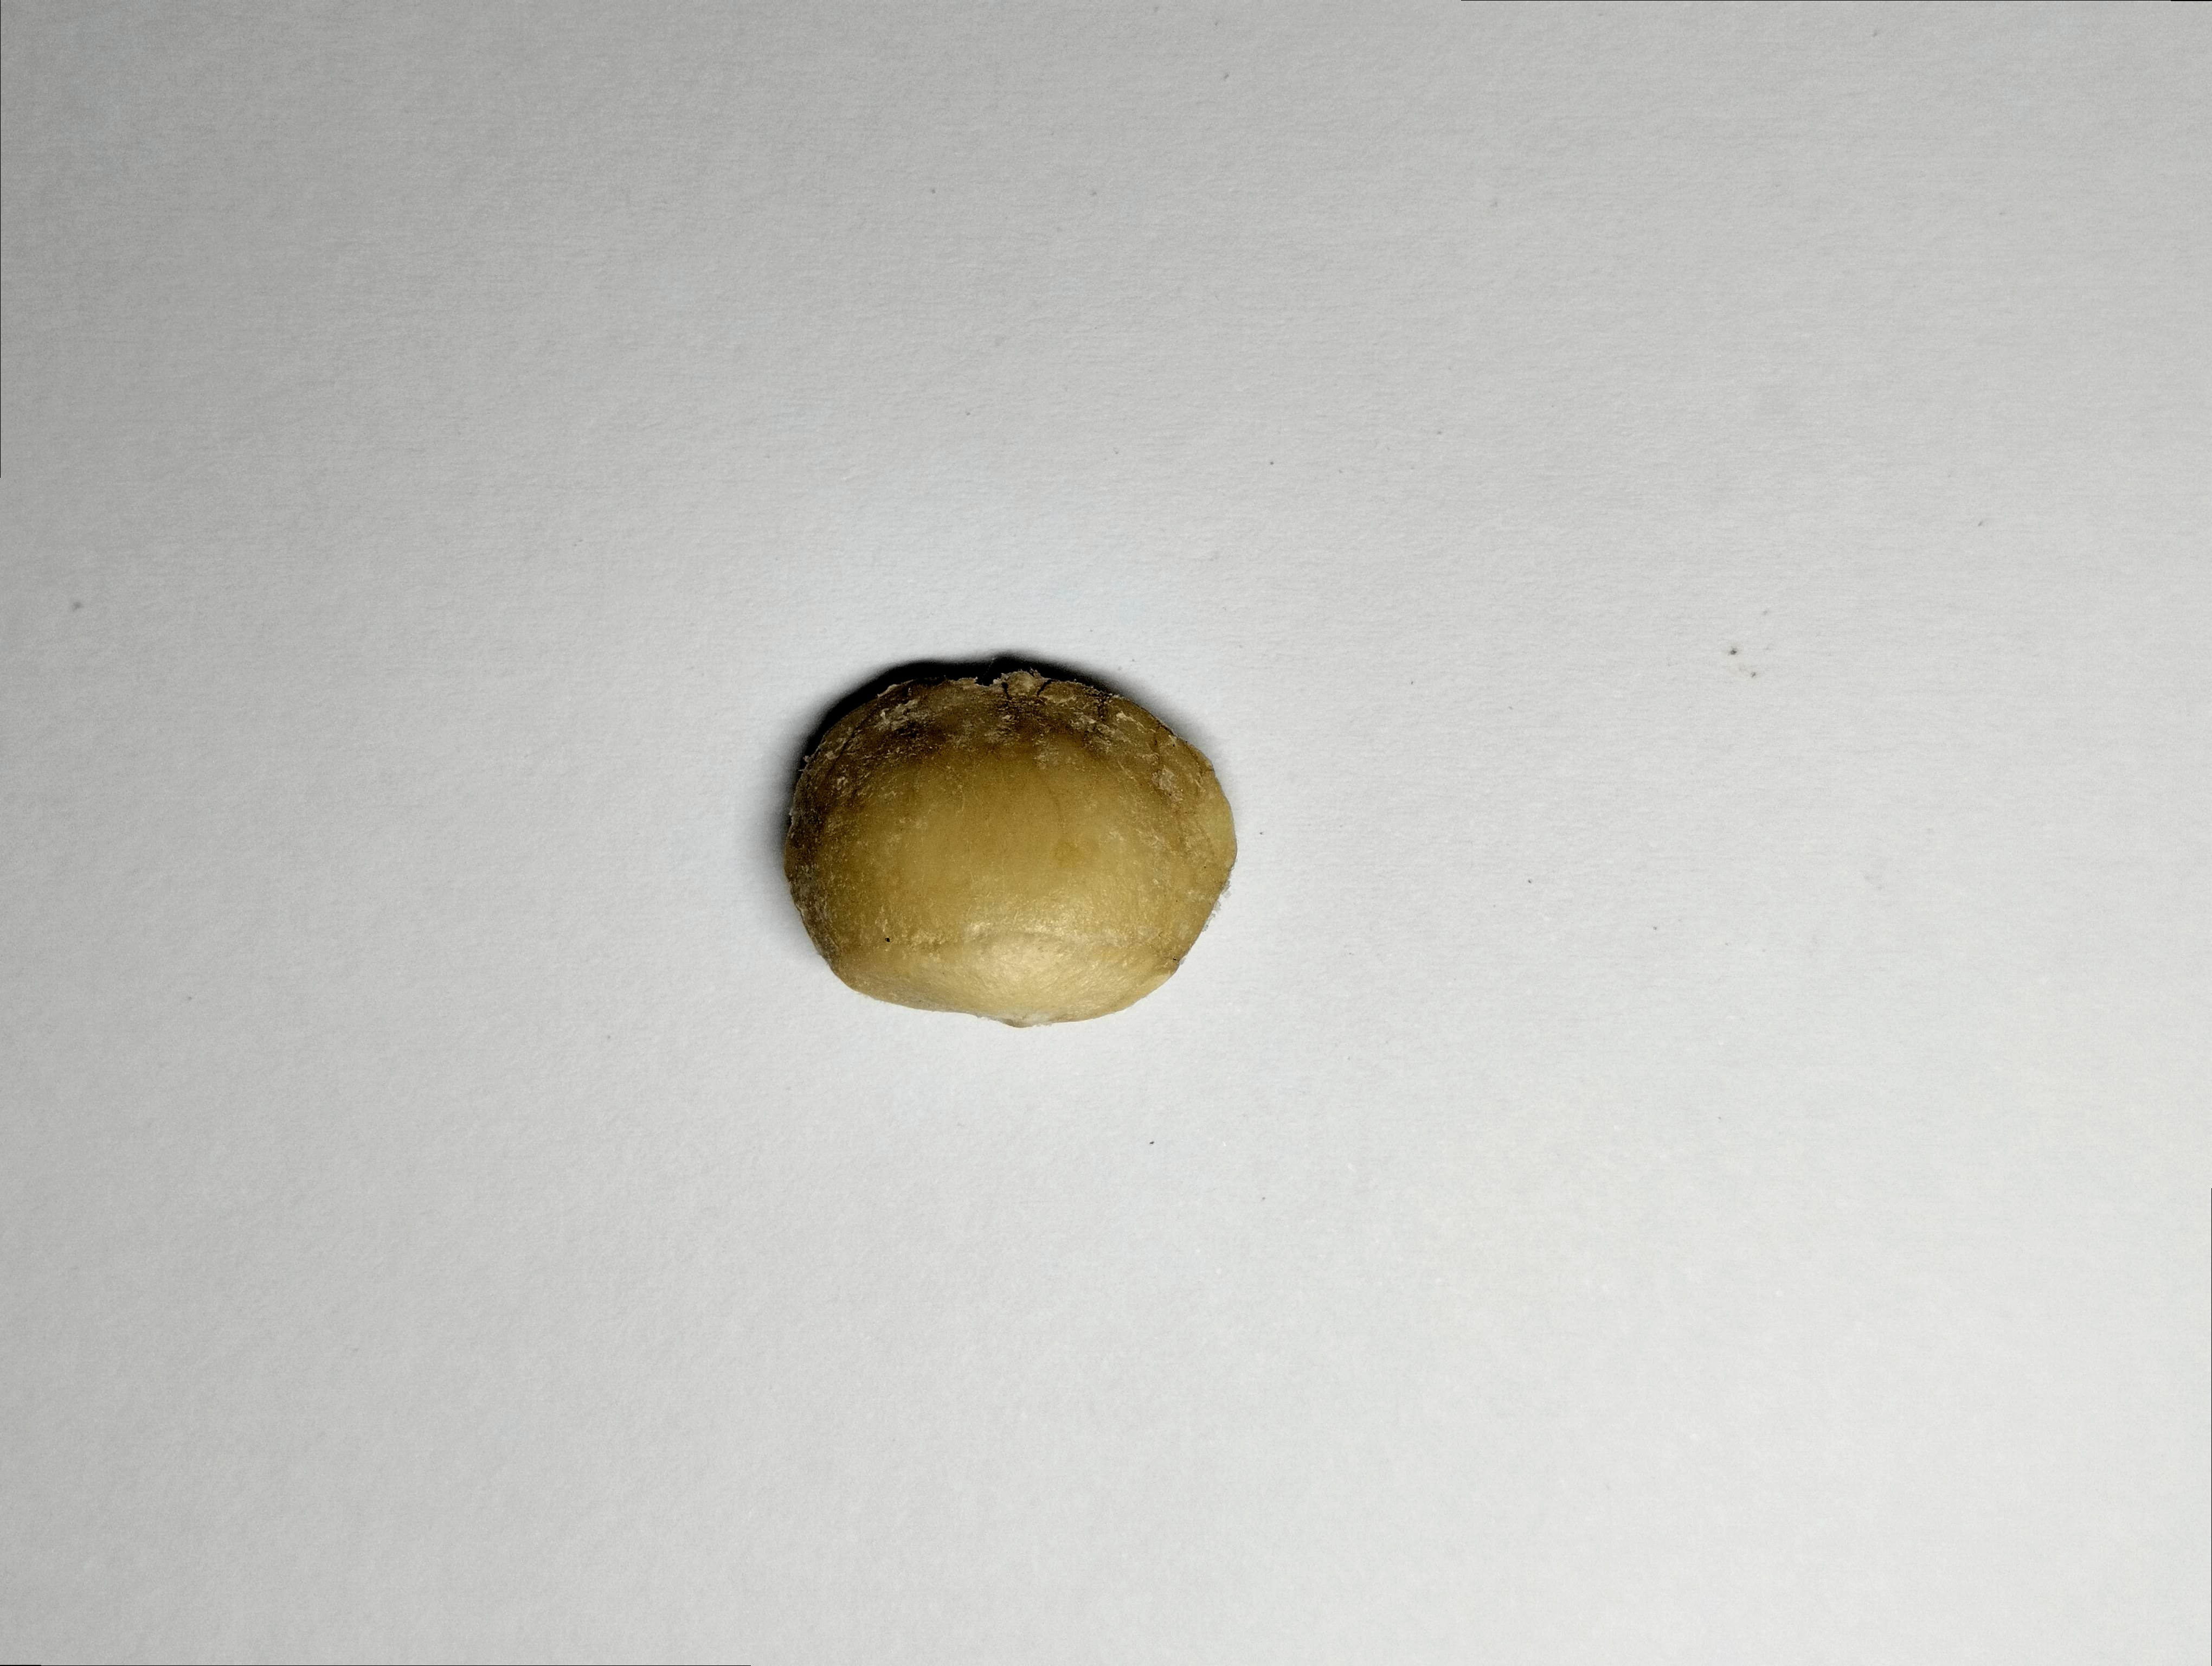
Label: bagus (good seed)